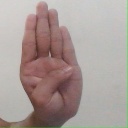
अक्षर: ब